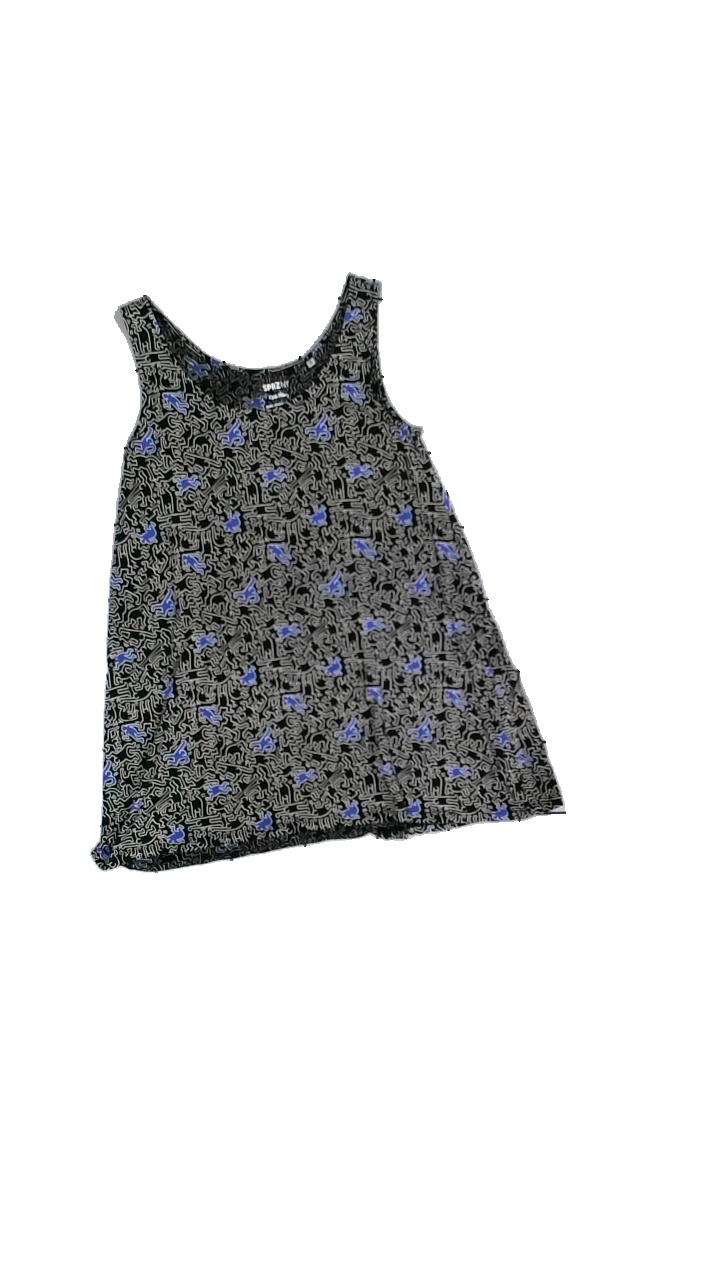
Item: Tank Top (Unisex)
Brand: Sprz Ny
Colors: Black, White, Blue
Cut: Loose, Oversize
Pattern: Other
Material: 56% visc 44% cott
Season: All
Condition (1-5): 5
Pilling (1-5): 5
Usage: Reuse
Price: <50